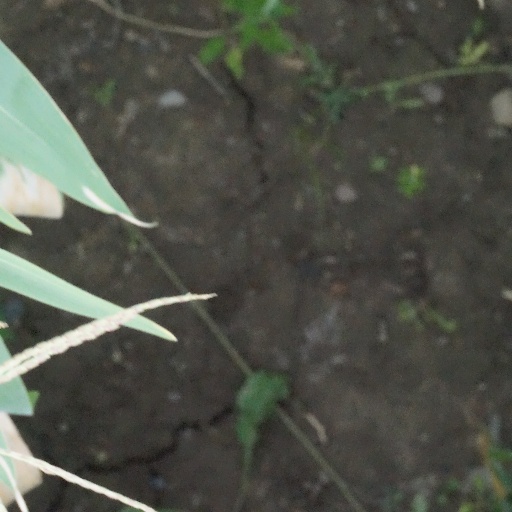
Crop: maize; corn